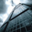
Label: skyscraper